Quah Chin Lai

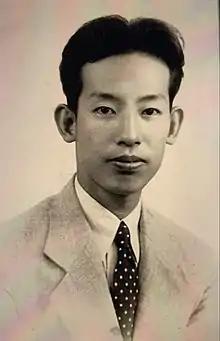
Quah Chin Lai

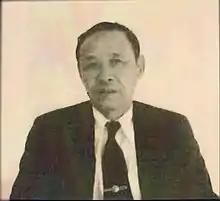
Quah Chin Lai in his 50s

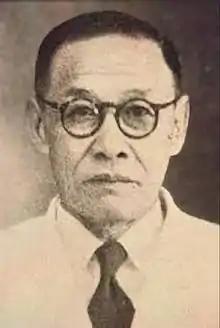
Quah Chin Lai in his later years

Quah Chin Lai (Kwa Chin Lai, Khua Chin Lai) (26 November 1892 – 23 December 1990) was a Singaporean metal and machinery hardware tycoon and philanthropist.